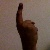
The image shows a hand gesture representing the number 1 in Indian Sign Language.